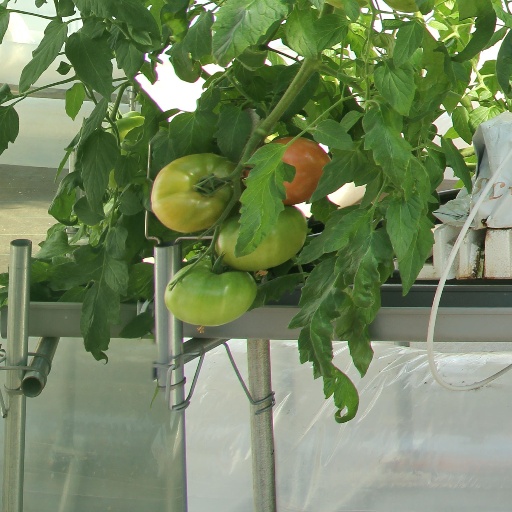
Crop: tomato